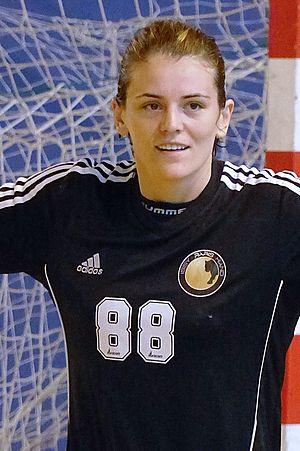
Marija Jovanović, arrière gauche du club de handball Issy Paris Hand. Le 12 aôut 2014 lors du premier match de préparation de la saison 2014-2015 face à l'équipe de Corée du Sud (en tournée en France). Stade Jean Bouin à Issy-les-Moulineaux.